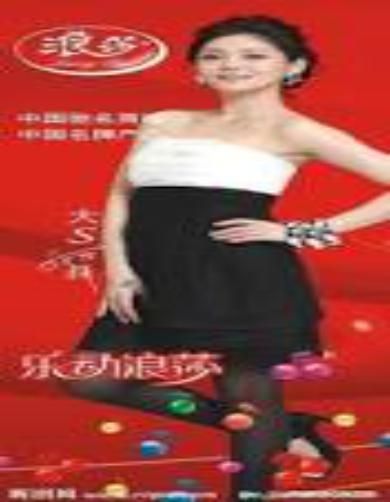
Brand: lang sha
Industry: Clothes